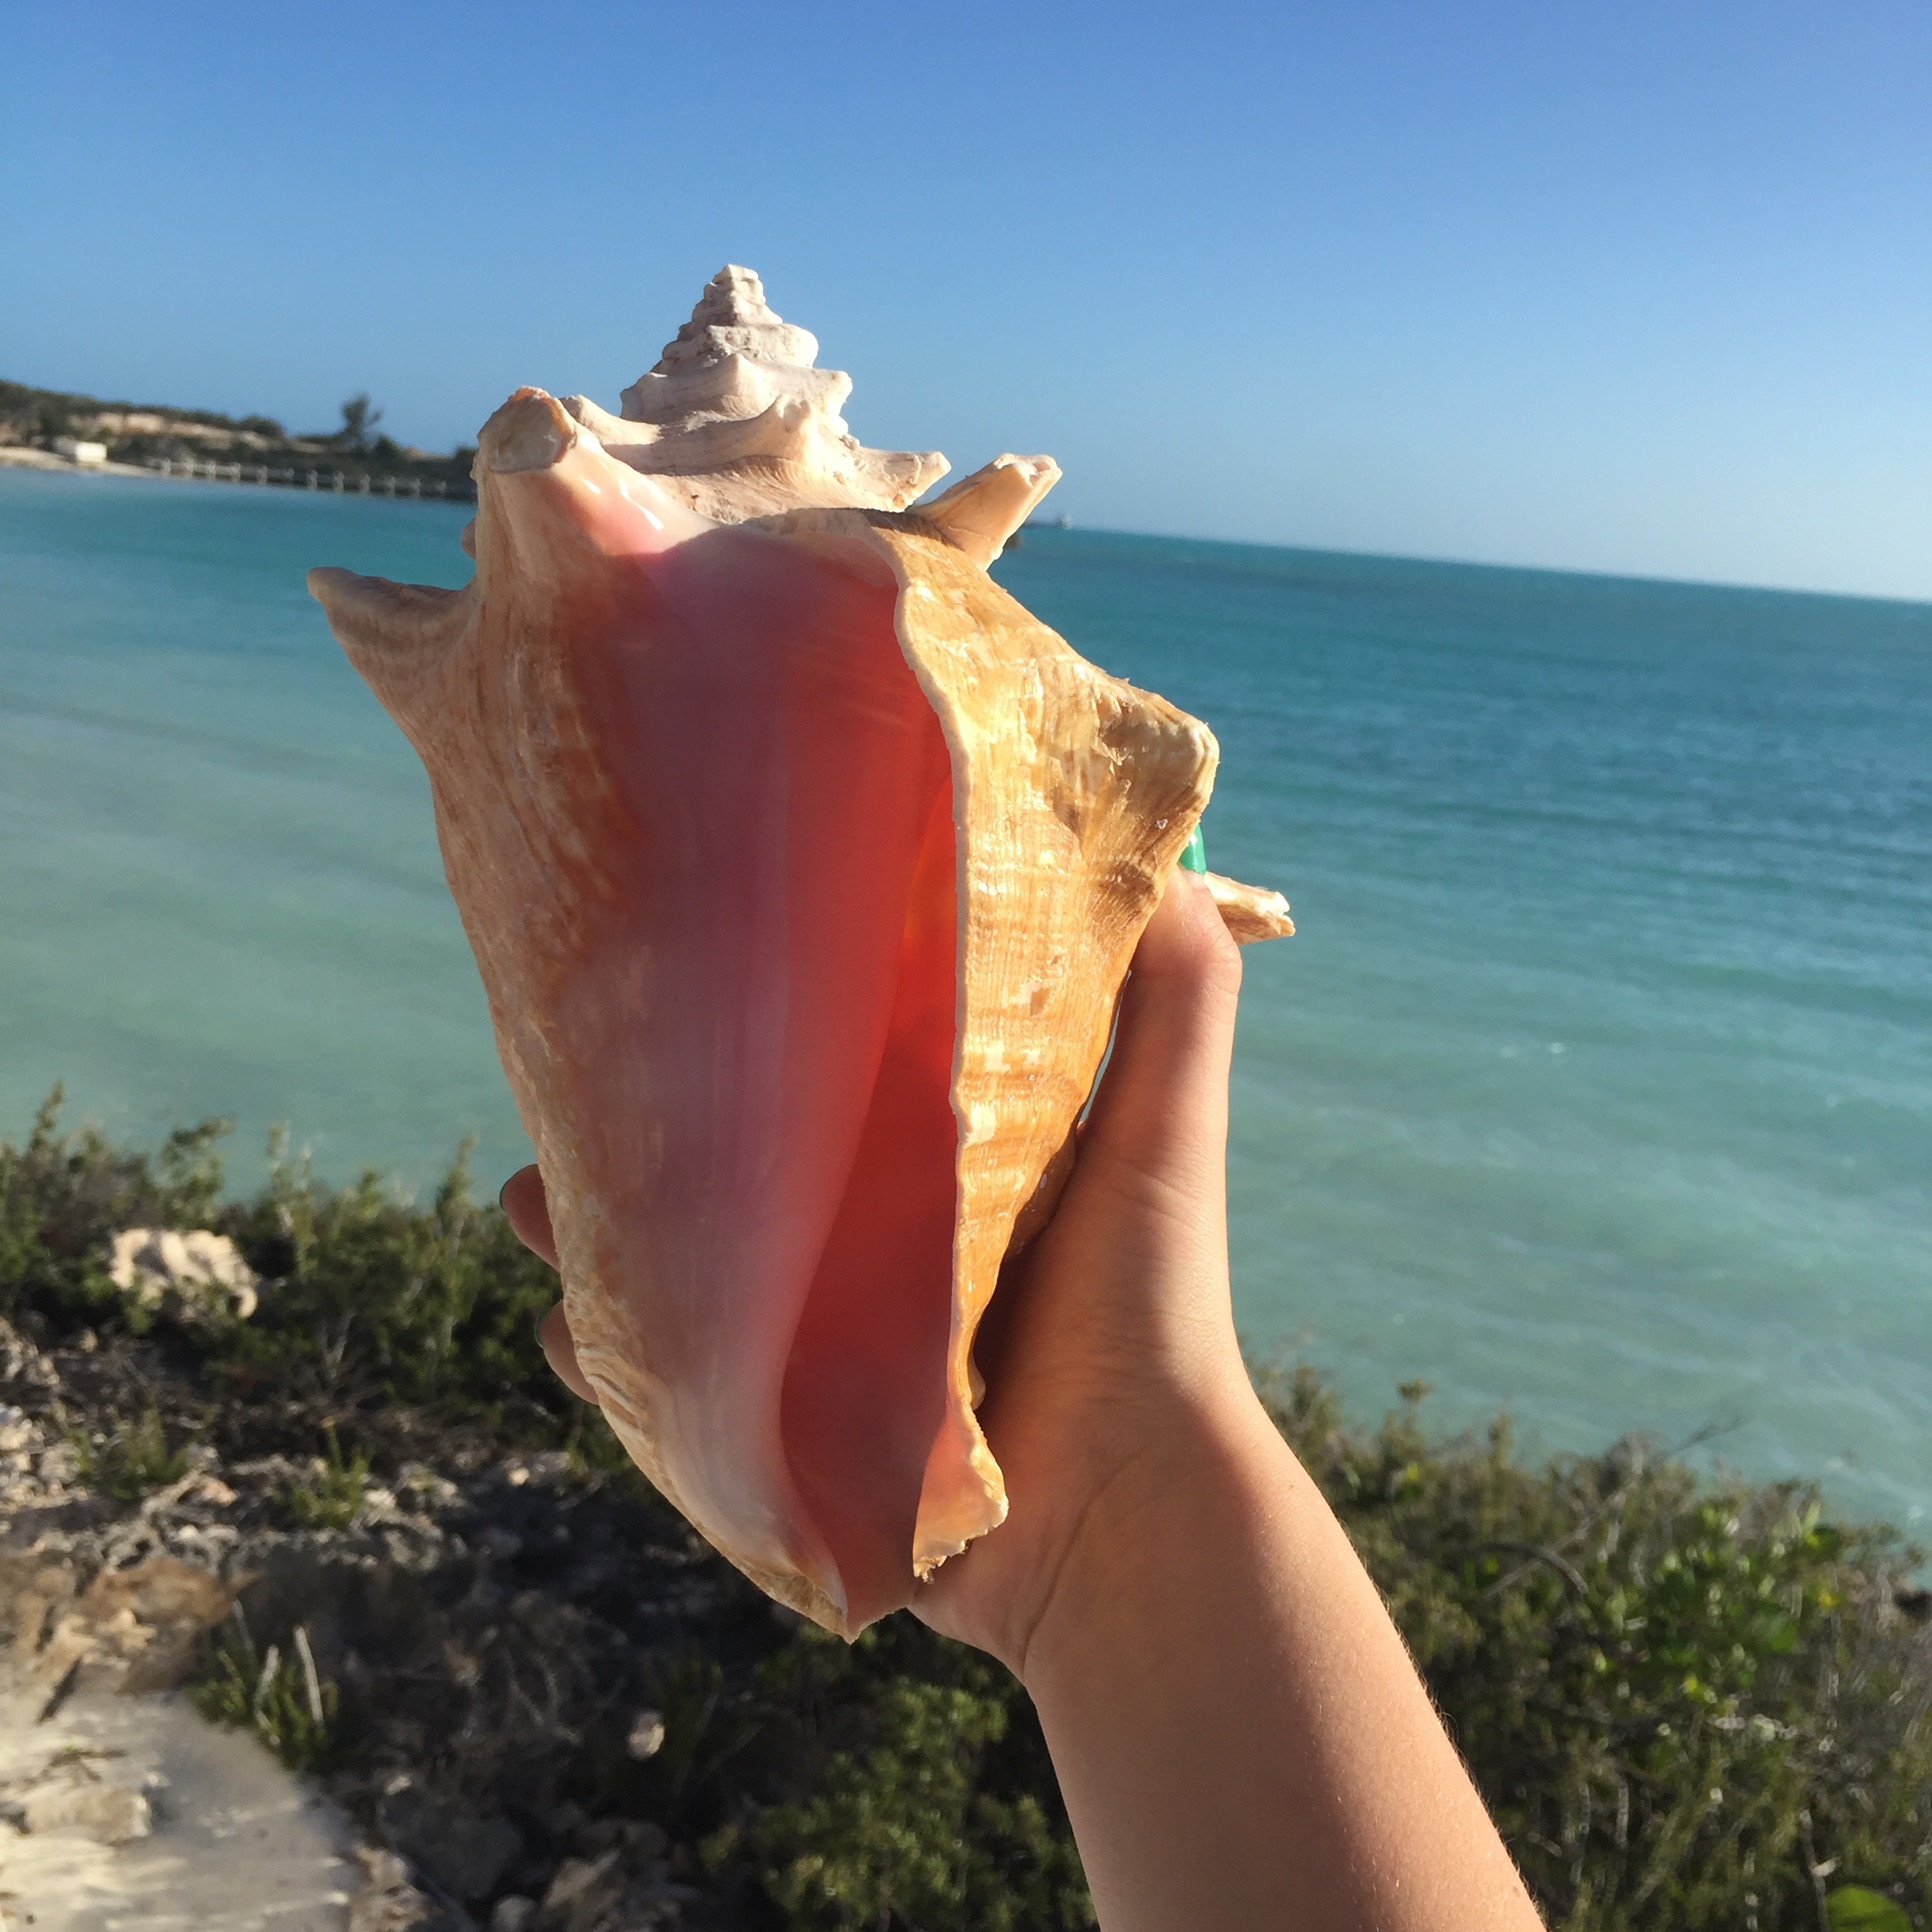
hand, beach, sea, coast, sand, rock, ocean, shore, vacation, terrain, cape